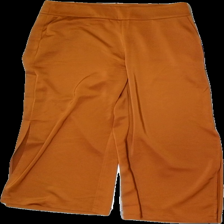
View: front
Type: Trousers
Category: Ladies
Brand: Lindex
Colors: Orange
Material: 100% Poly
Cut: Loose
Size: 36
Season: All
Price range: 50-100
Recommended usage: Reuse